Ernest Prestwich

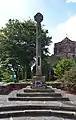
"Thornton Hough war memorial"

Between 1912 and 1965, Prestwich was an employee and then a partner in his father's and brother's company J.C. Prestwich & Son, which in 1922 became Prestwich & Sons. He was also for a while an employee of Lever Brothers, working under James Lomax-Simpson in the company's architectural department. There he collaborated on a project in Stornoway where he designed alterations to the ballroom of Lews Castle, including an "Adam-style ceiling", and other works in Cheshire and Thornton Hough. In 1912, Prestwich published a substantial article in the "Leigh Chronicle and Weekly District Advertiser" on the subject of the Housing, Town Planning, etc. Act 1909, explaining and elaborating on its potential benefit to the Leigh town council and the residents of the town.